Sport in Taiwan

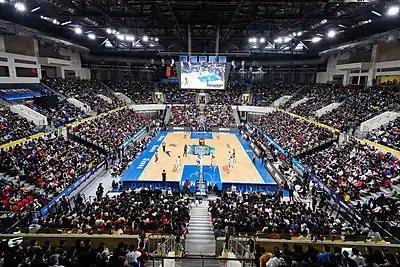
P. League+ match in 2021

Basketball is the second most popular sport in Taiwan. In 1954, the Chinese Taipei Basketball Association (CTBA) was founded as a non-governmental organization that works closely with the government to regulate the basketball industry in Taiwan. In 1993, four individual basketball teams formed the very first professional basketball league in Taiwan called the "Chinese Basketball Association", but the association only lasted 5 years before it was resolved due to the under fulfillment of 6 teams. In 2003, the Chinese Taipei Basketball Association (CTBA) founded a semi-professional basketball league "Super Basketball League" (SBL) that continued the basketball industry in Taiwan. However, the viewership and audience for SBL had contracted throughout the year which resulted in only four teams participating in the year 2022, the lowest number of teams participating in the history of SBL. In 2022, the second professional basketball league "P. LEAGUE+" (Plus League) was founded by a former basketball player Charles "Blackie" Chen. The following year, a third professional basketball league "T1 League" was established by the former manager of the American basketball alliance NBA in the Taiwan area Guang-Zhong Guan. The two newly established professional basketball leagues sparks competition in players and resources but were said to have pushed the basketball industry in Taiwan to a new peak. While teams in both leagues were dedicated to recruiting the best local players, they were both eyeing and investing in recruiting foreign players. In 2022, renowned NBA star Dwight Howard was recruited by the team Taoyuan Leopards within T1 League, marking history in Taiwan's basketball.